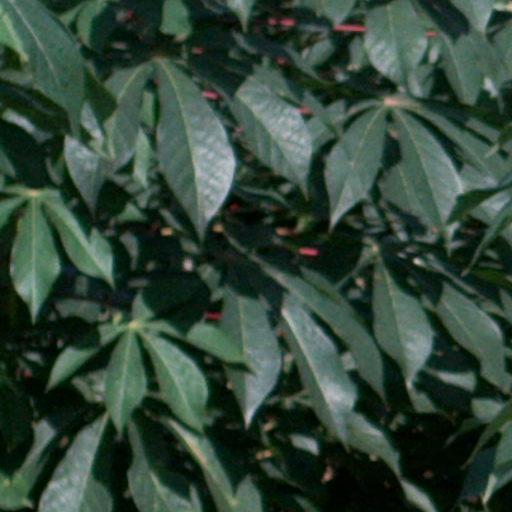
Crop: cassava